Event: Nepal Earthquake
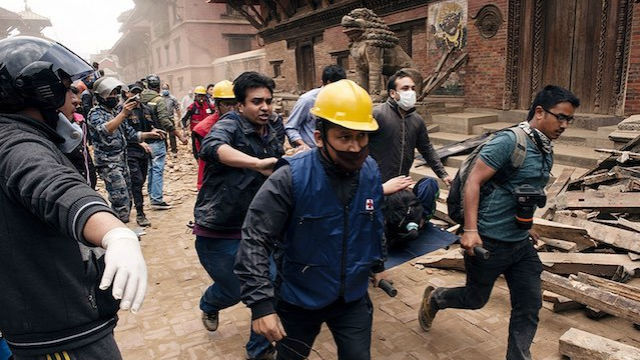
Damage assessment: damage